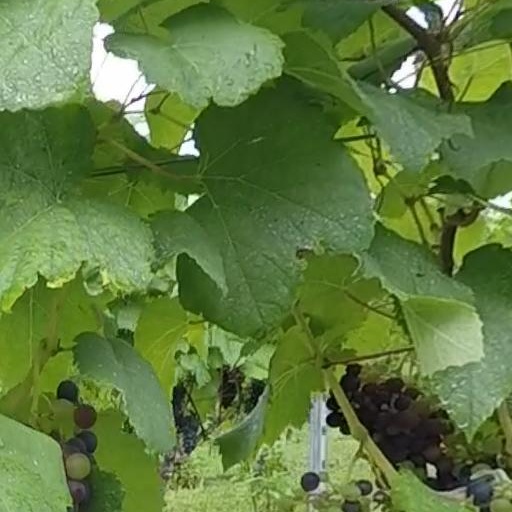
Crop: grape